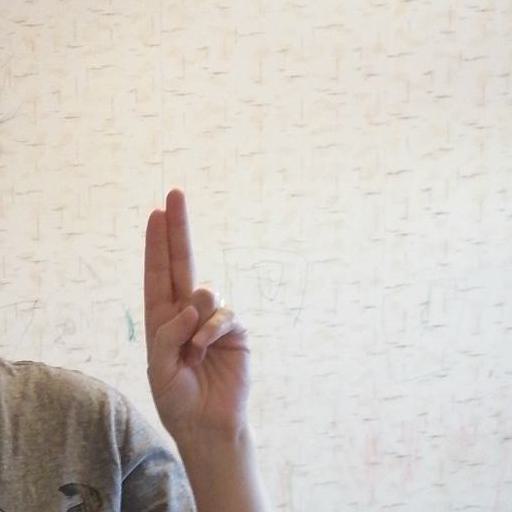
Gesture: two_up